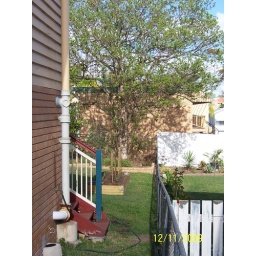
The vegetable garden and fiddlewood tree in the back yard, viewed from tghe northern side of house